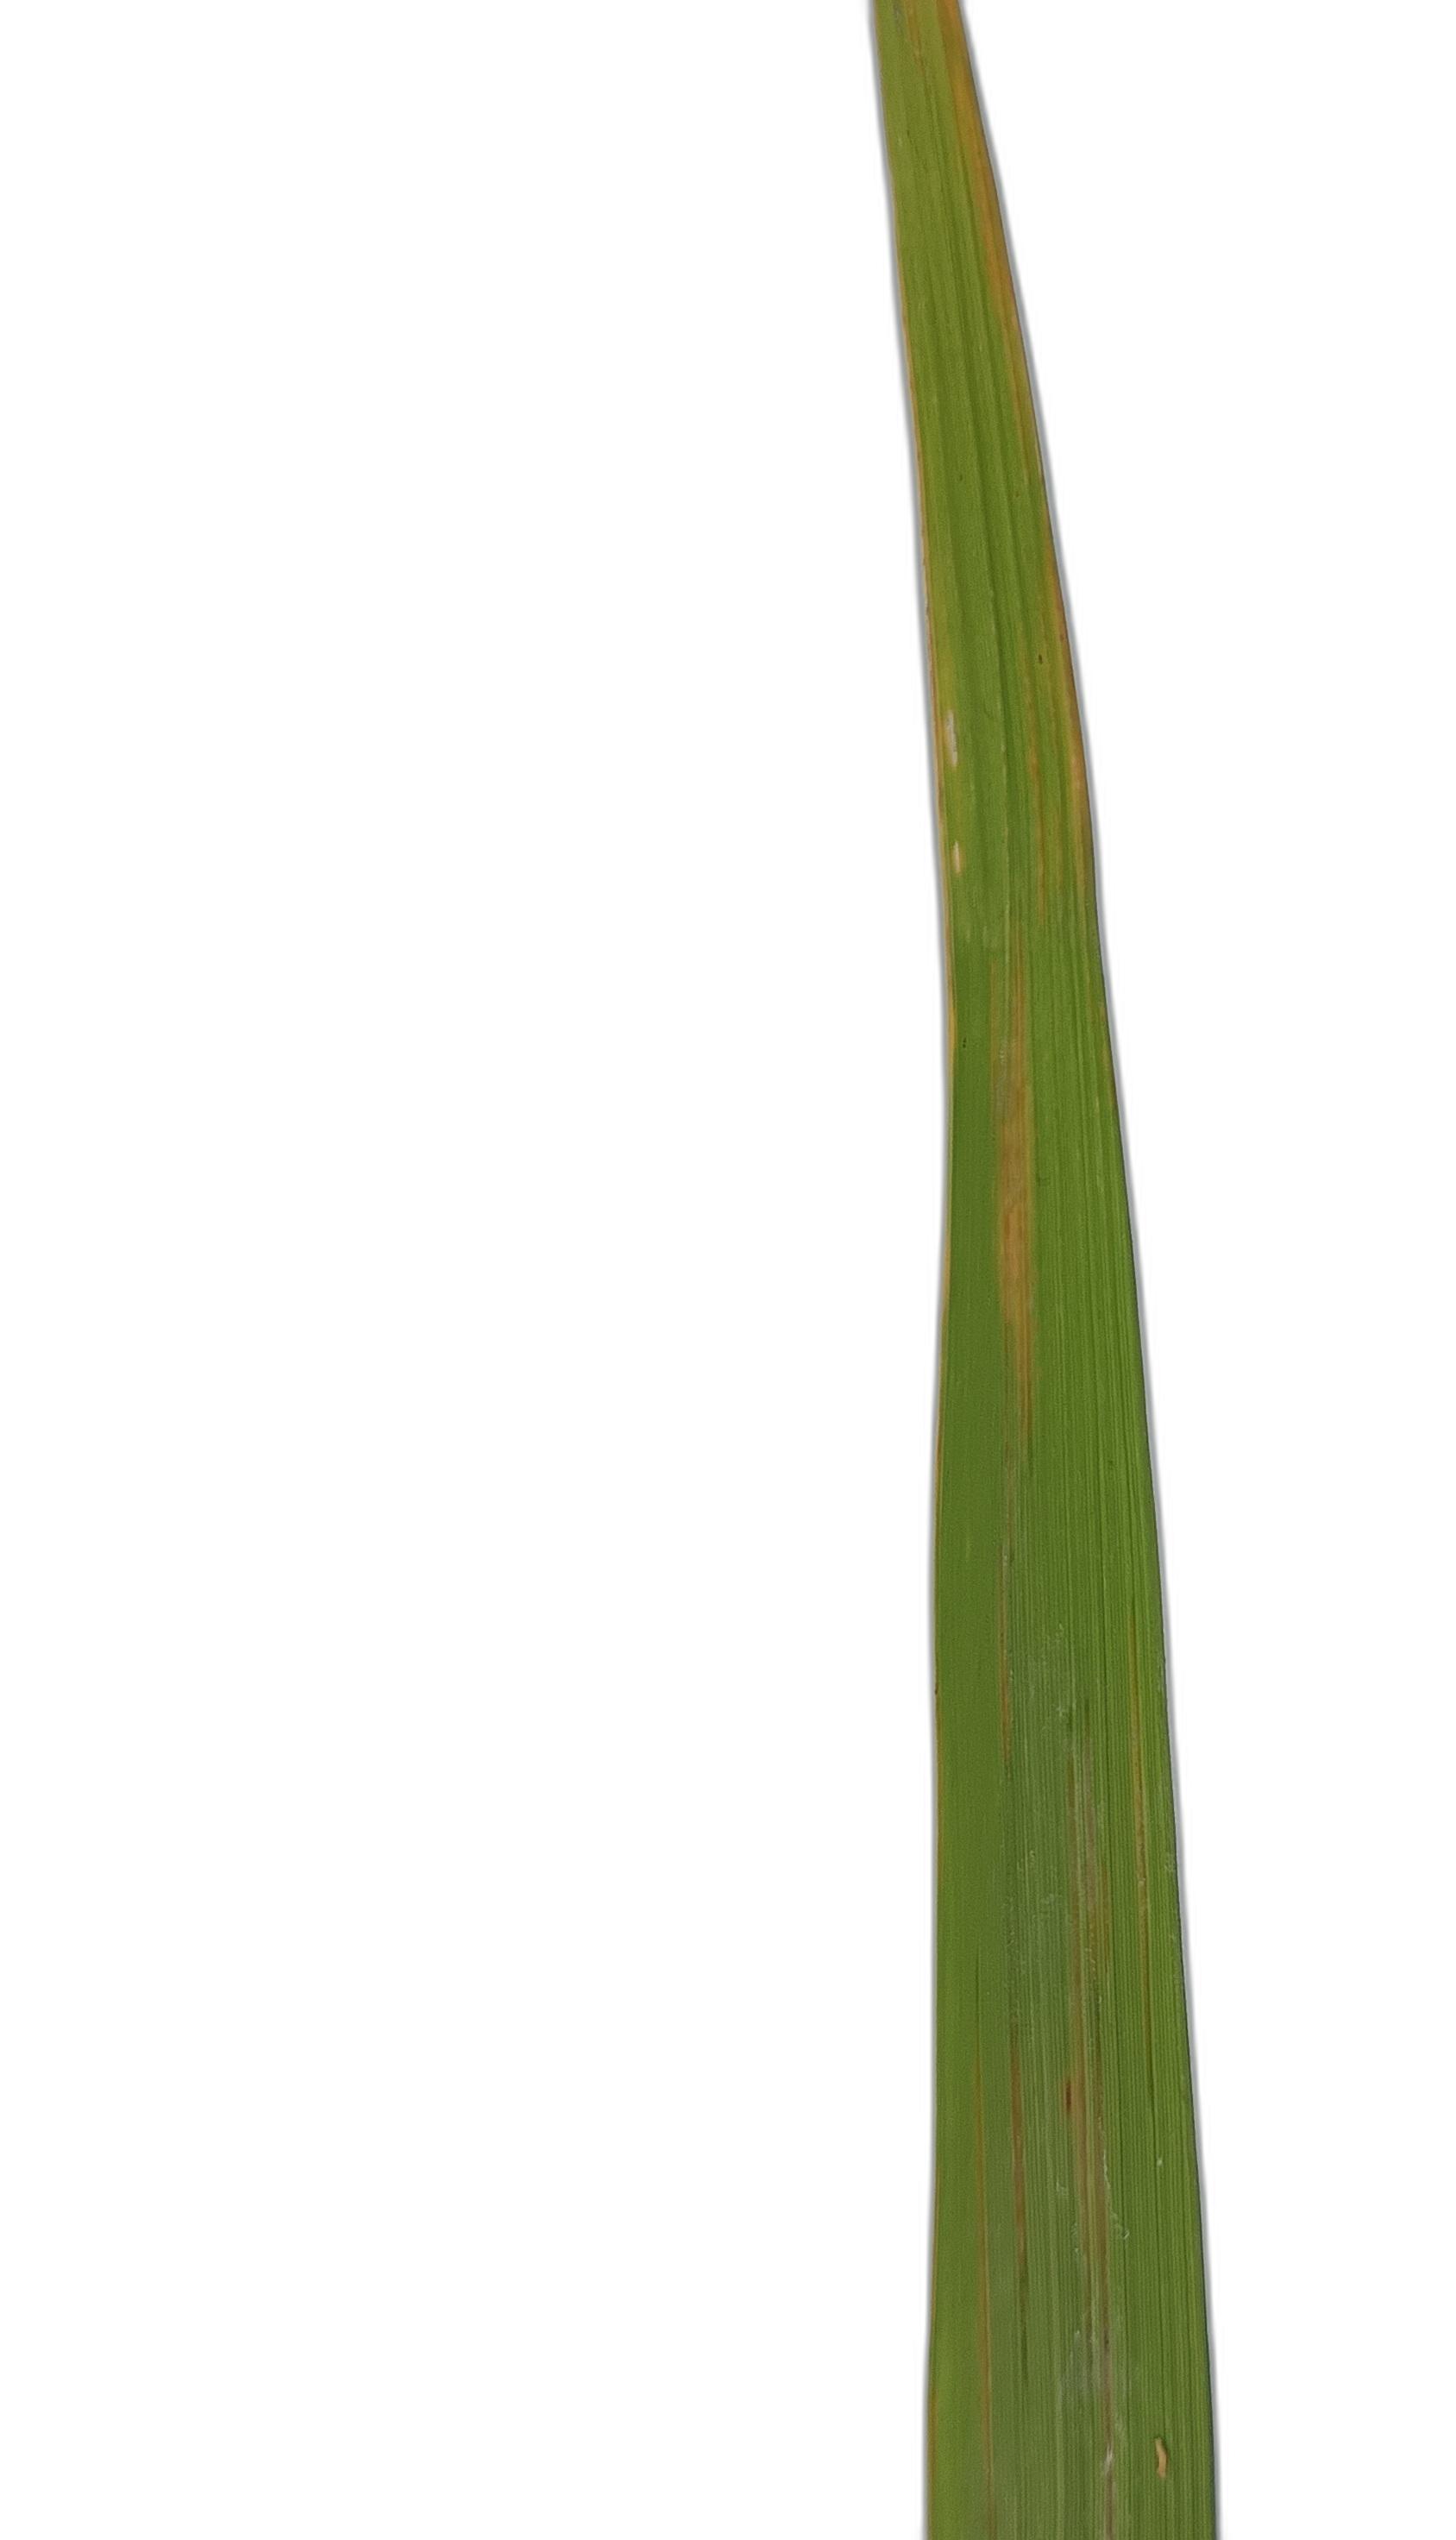
Label: Rice Stripes